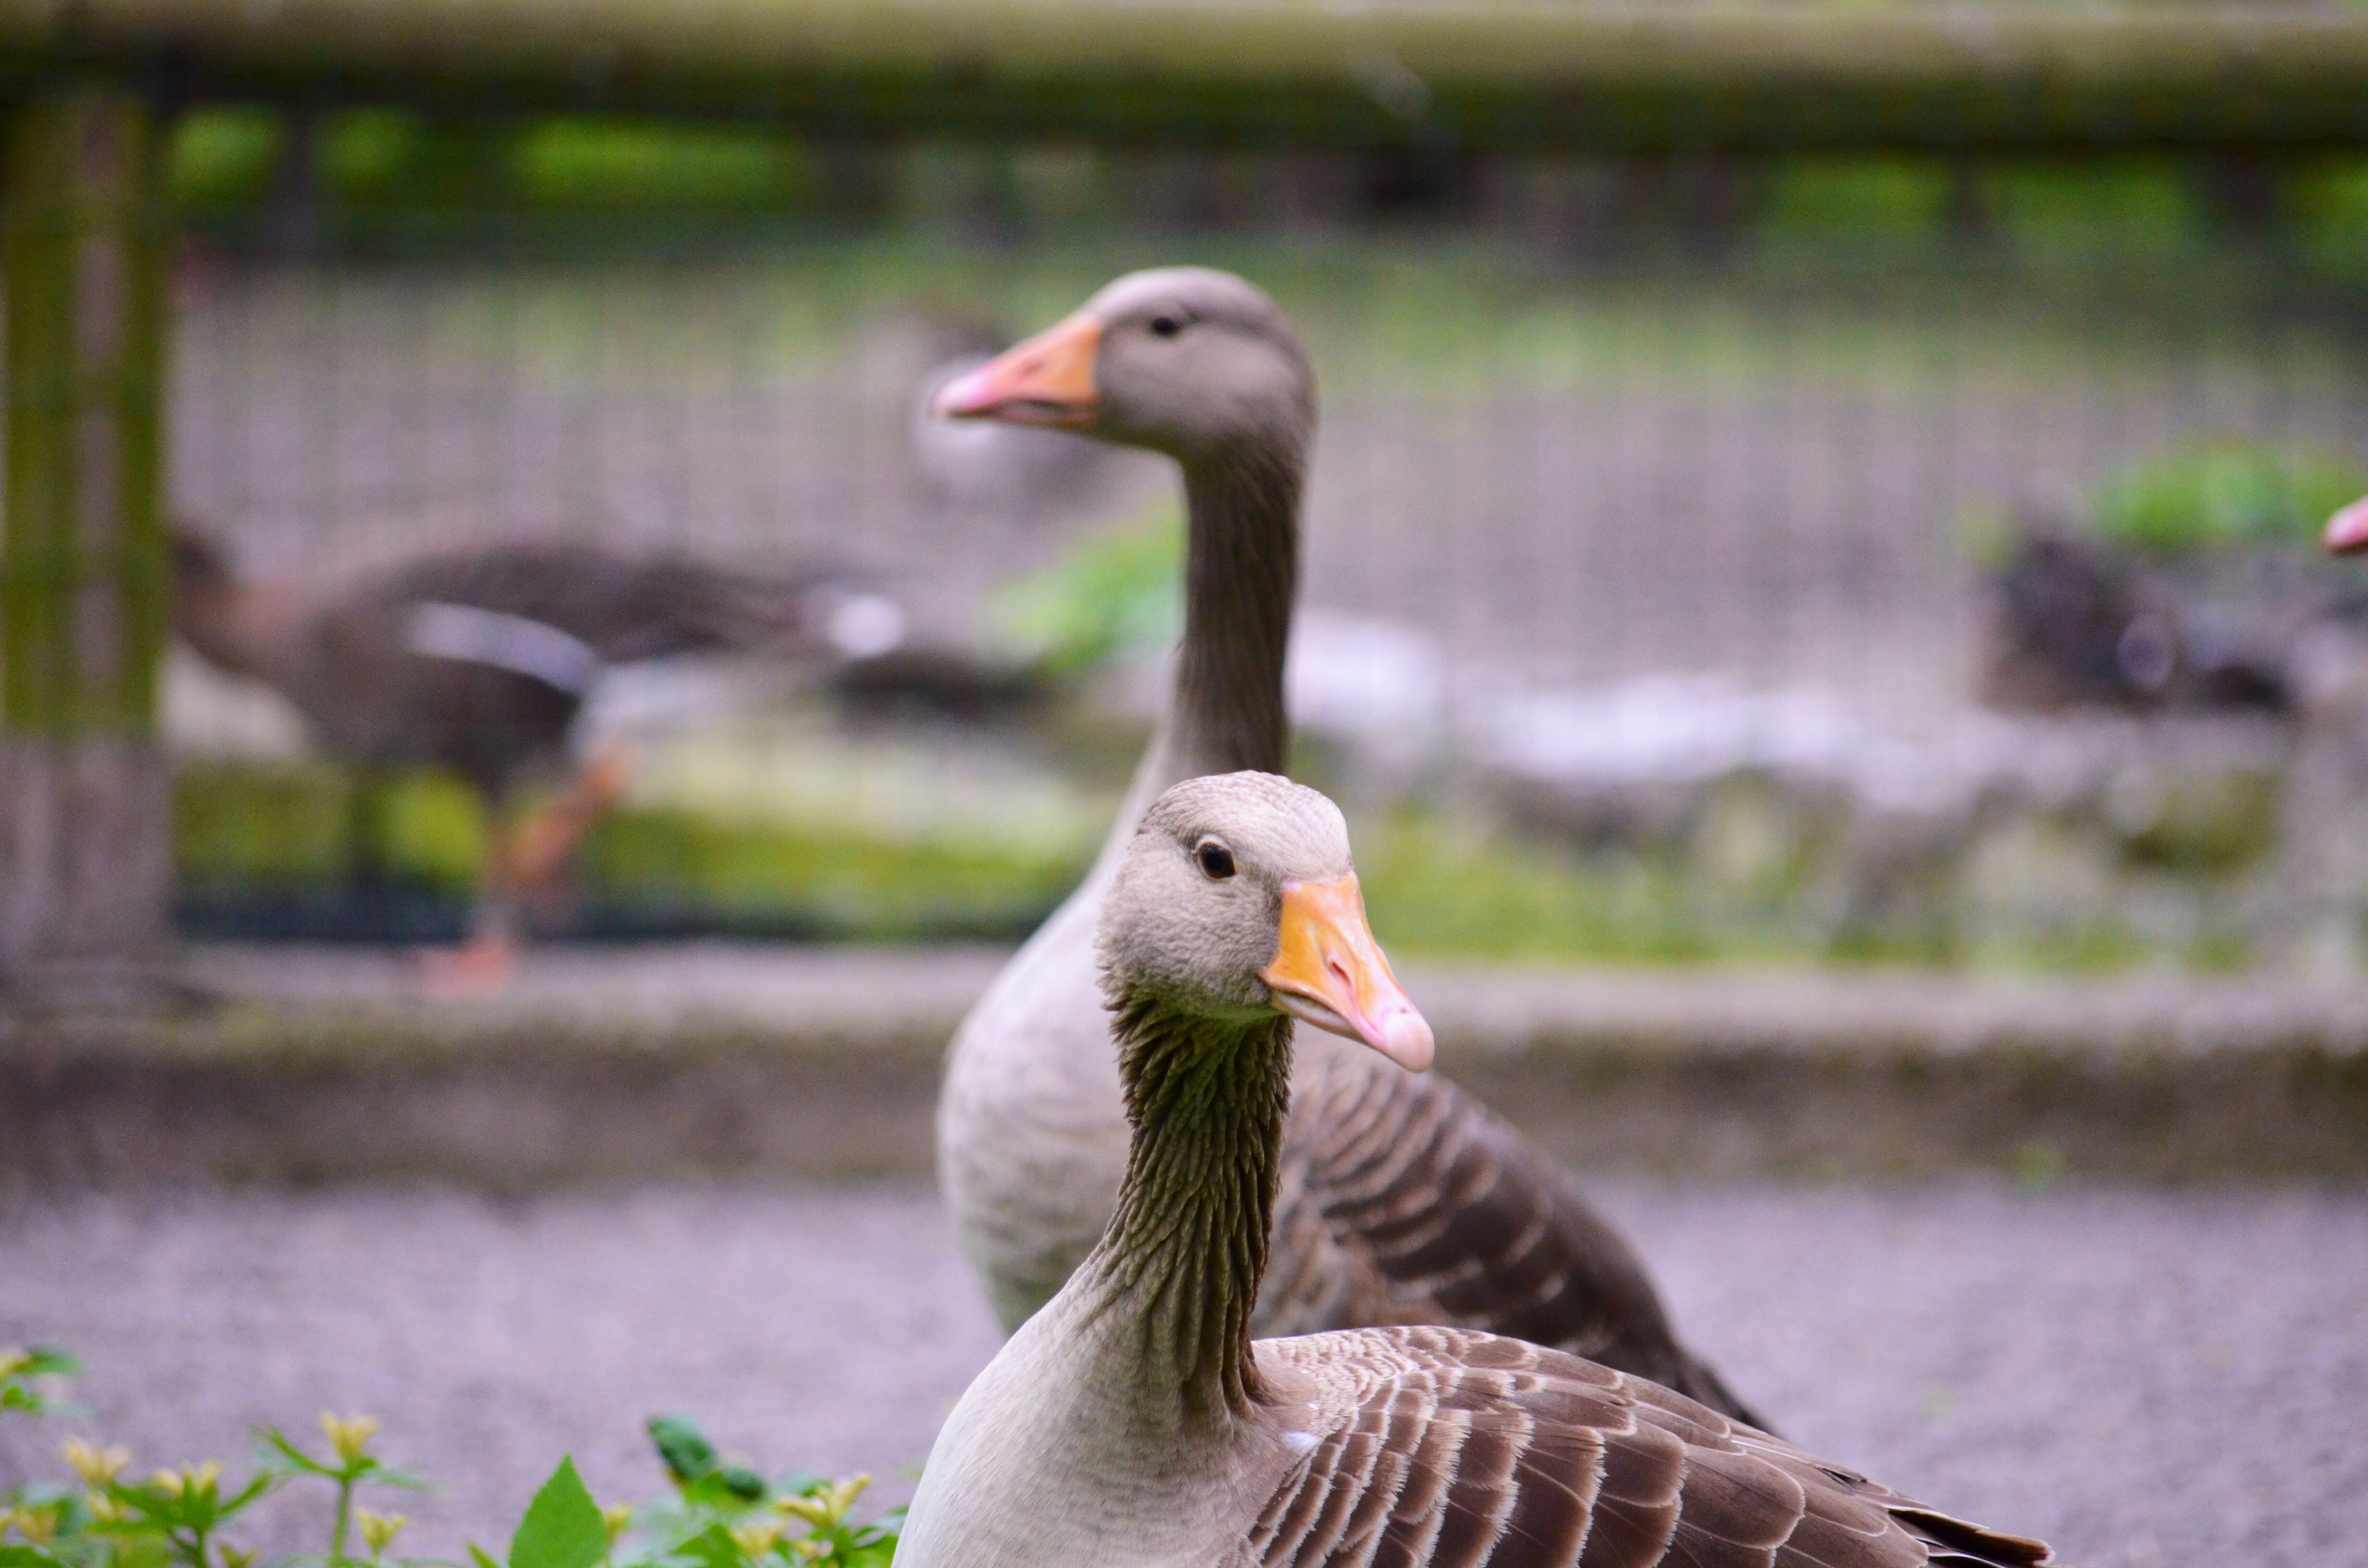
nature, bird, animal, wildlife, zoo, beak, fauna, duck, goose, geese, vertebrate, waterfowl, water bird, ducks geese and swans